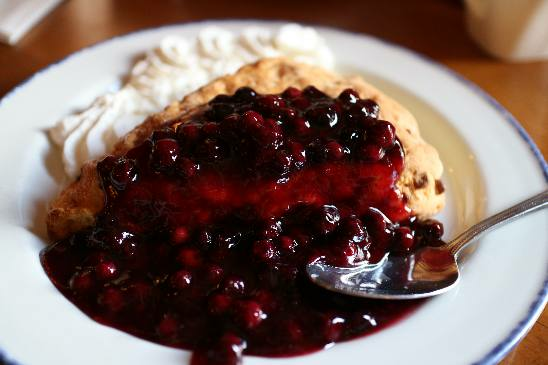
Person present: No